Spademan binding

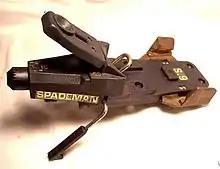
The Spademan S9 binding, one of very few produced. The basic concept is the same as earlier models, but the spring tension is now released by pressing down on the large lever on top of the binding. This is typically done with the ski pole, eliminating the need to bend over to step out. The S9 also added a ski brake, which by that time was a standard feature of all downhill bindings.

The widespread introduction of plastic boots in the 1970s changed the market considerably. Now the required attachment points for toe-and-heel bindings could be moulded right into the boot, eliminating the problems when users screwed on their own attachments. These entered a market in the 1970s where plate-type bindings, including Spademan, held roughly half the binding market. In 1978 Spademan had excellent sales and was by far the best selling US binding design.